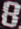
Number: 8